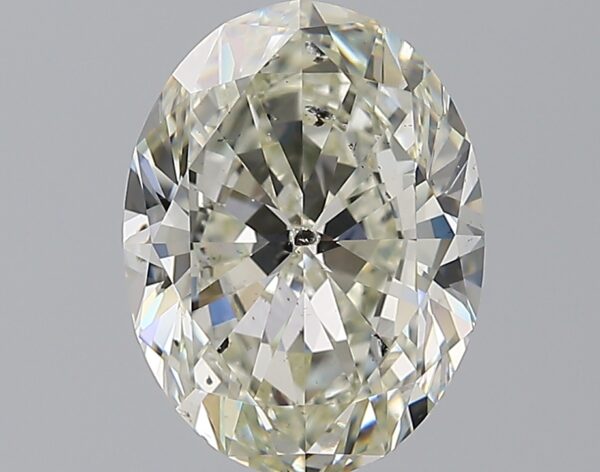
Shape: oval
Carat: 4.5
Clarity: SI2
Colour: J
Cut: VG
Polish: VG
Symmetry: VG
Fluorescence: N
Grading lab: IGI
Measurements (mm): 12.15 x 9.13 x 5.66